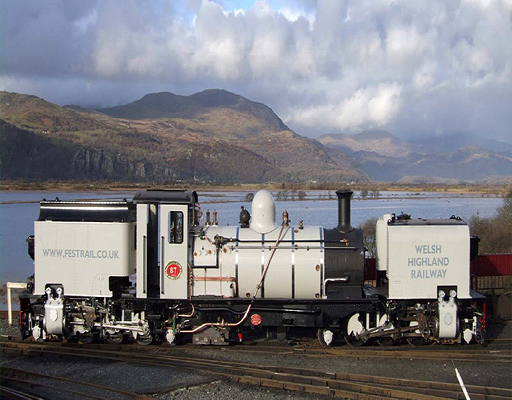
the locomotive stands outside the works after completion